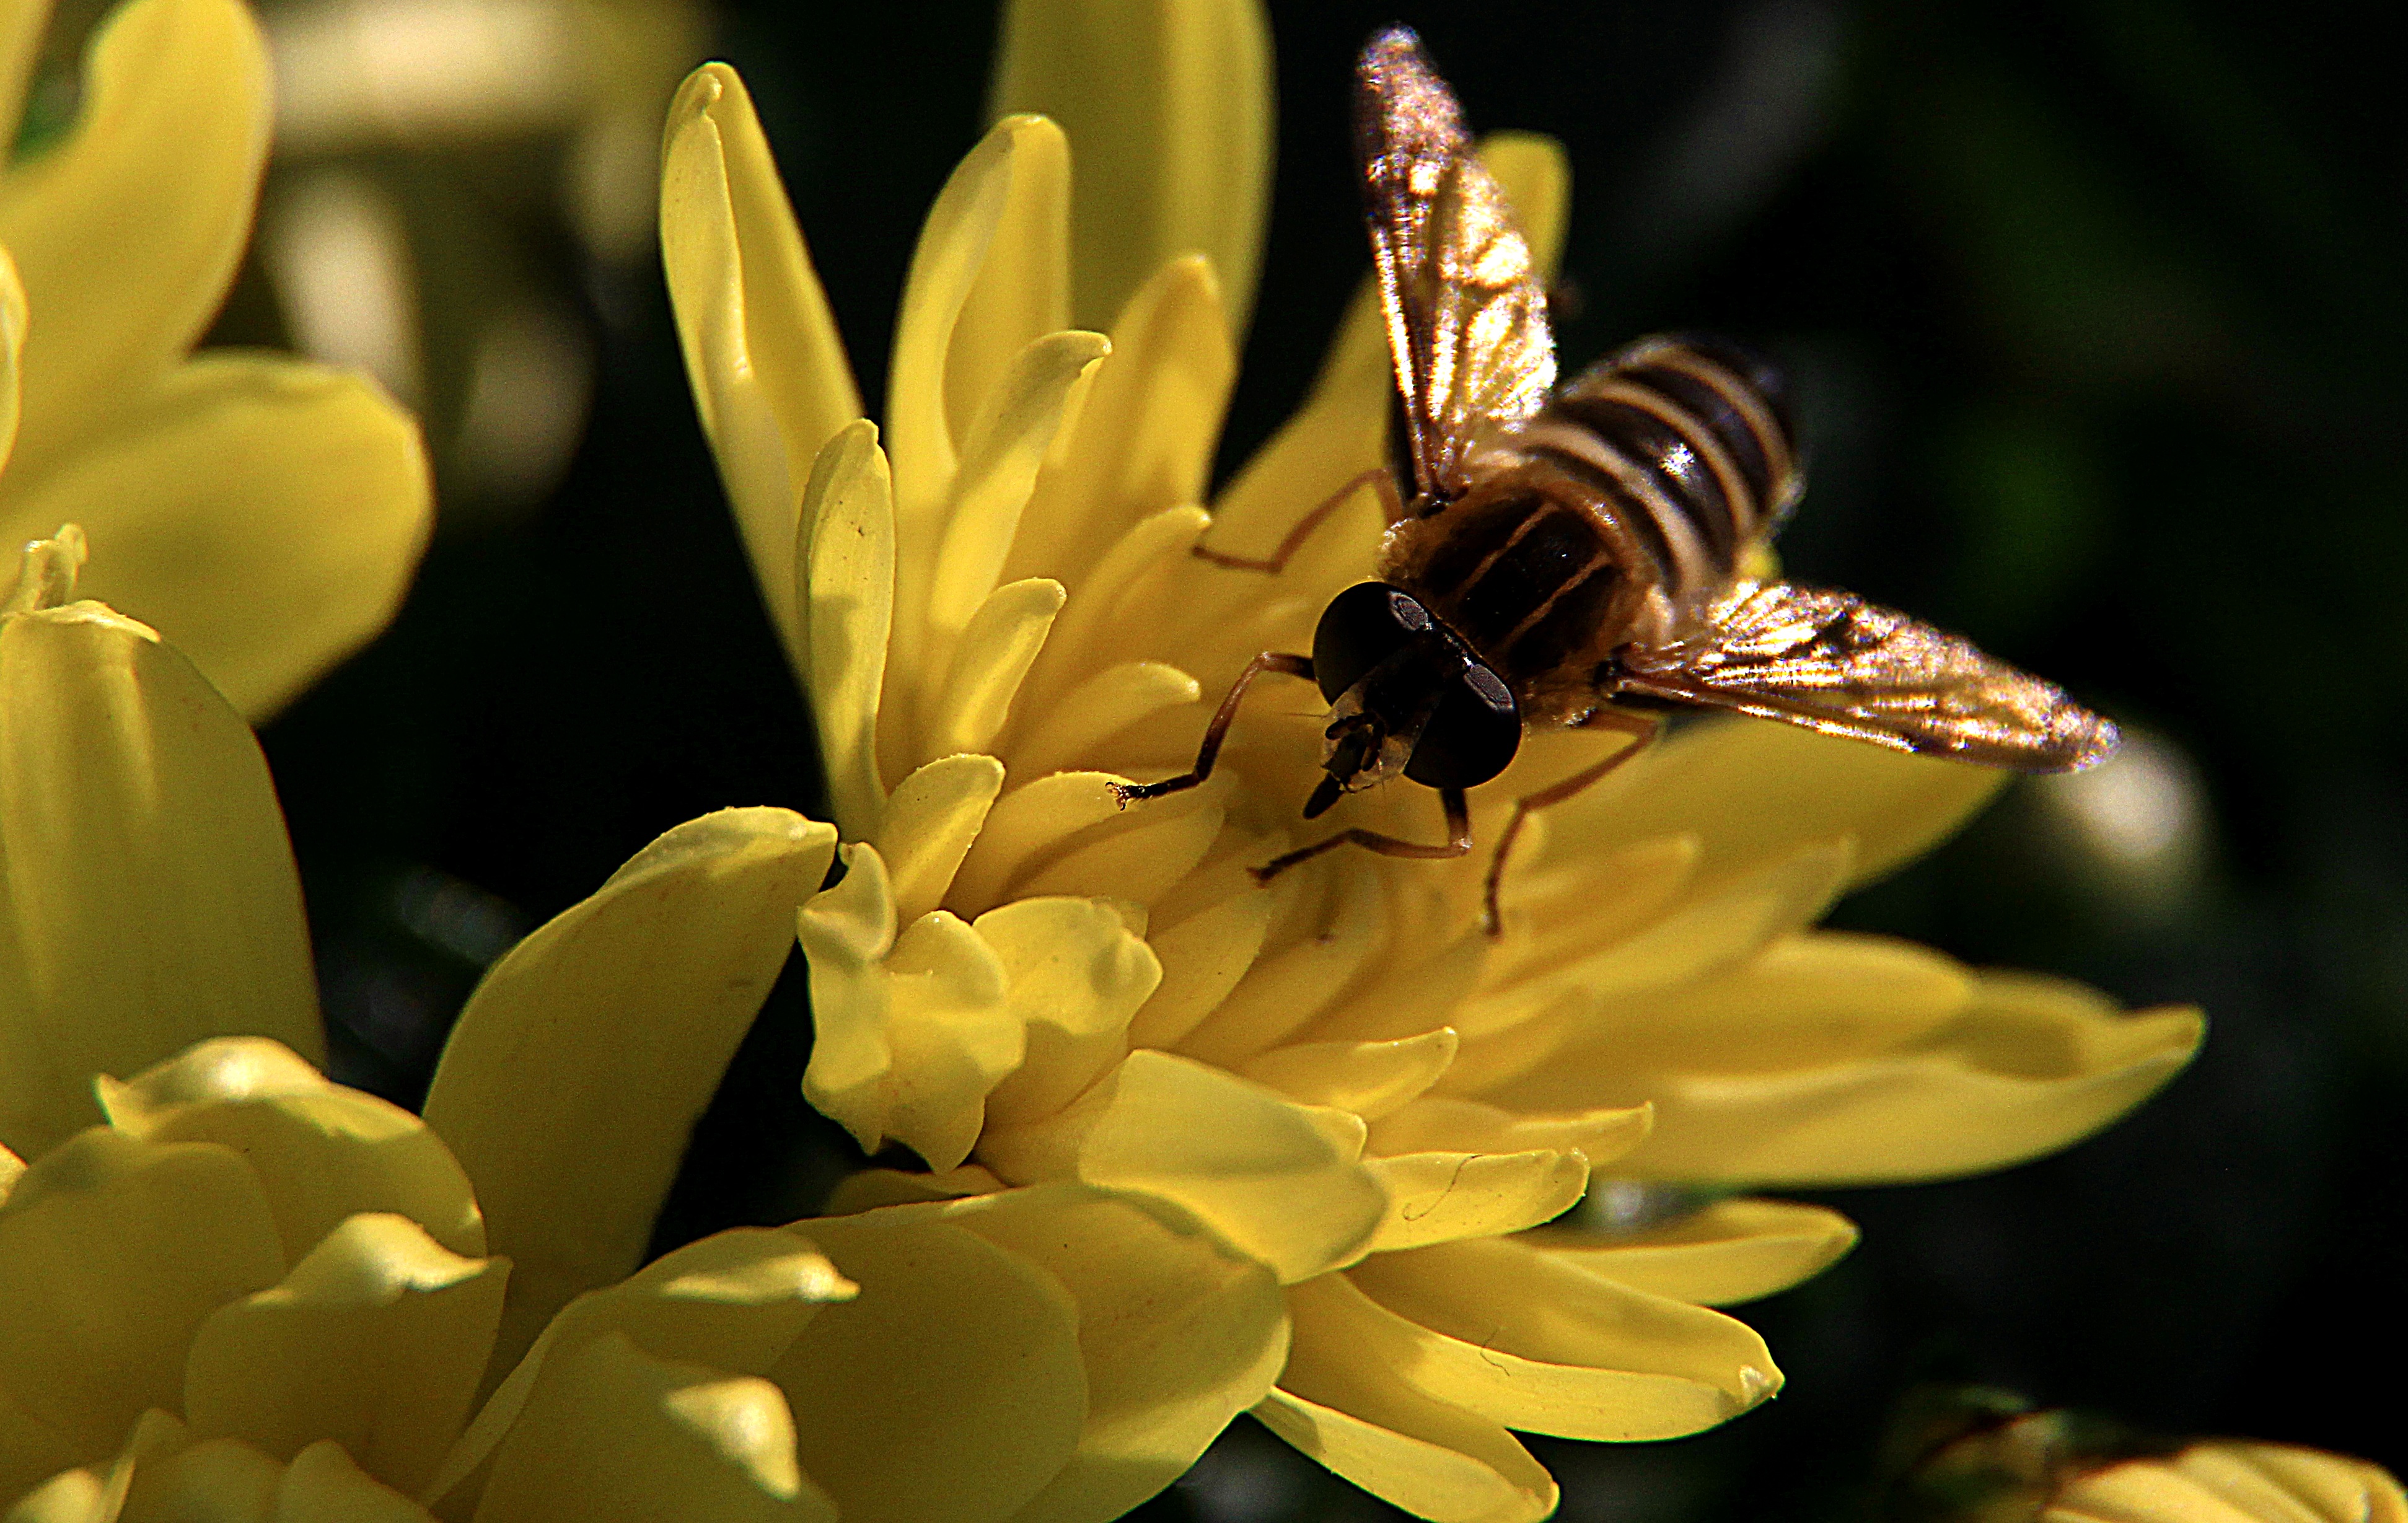
nature, blossom, plant, photography, flower, petal, pollen, insect, botany, yellow, flora, fauna, invertebrate, wildflower, close up, bright, bee, chrysanthemum, nectar, macro photography, flowering plant, honey bee, pollinator, membrane winged insect